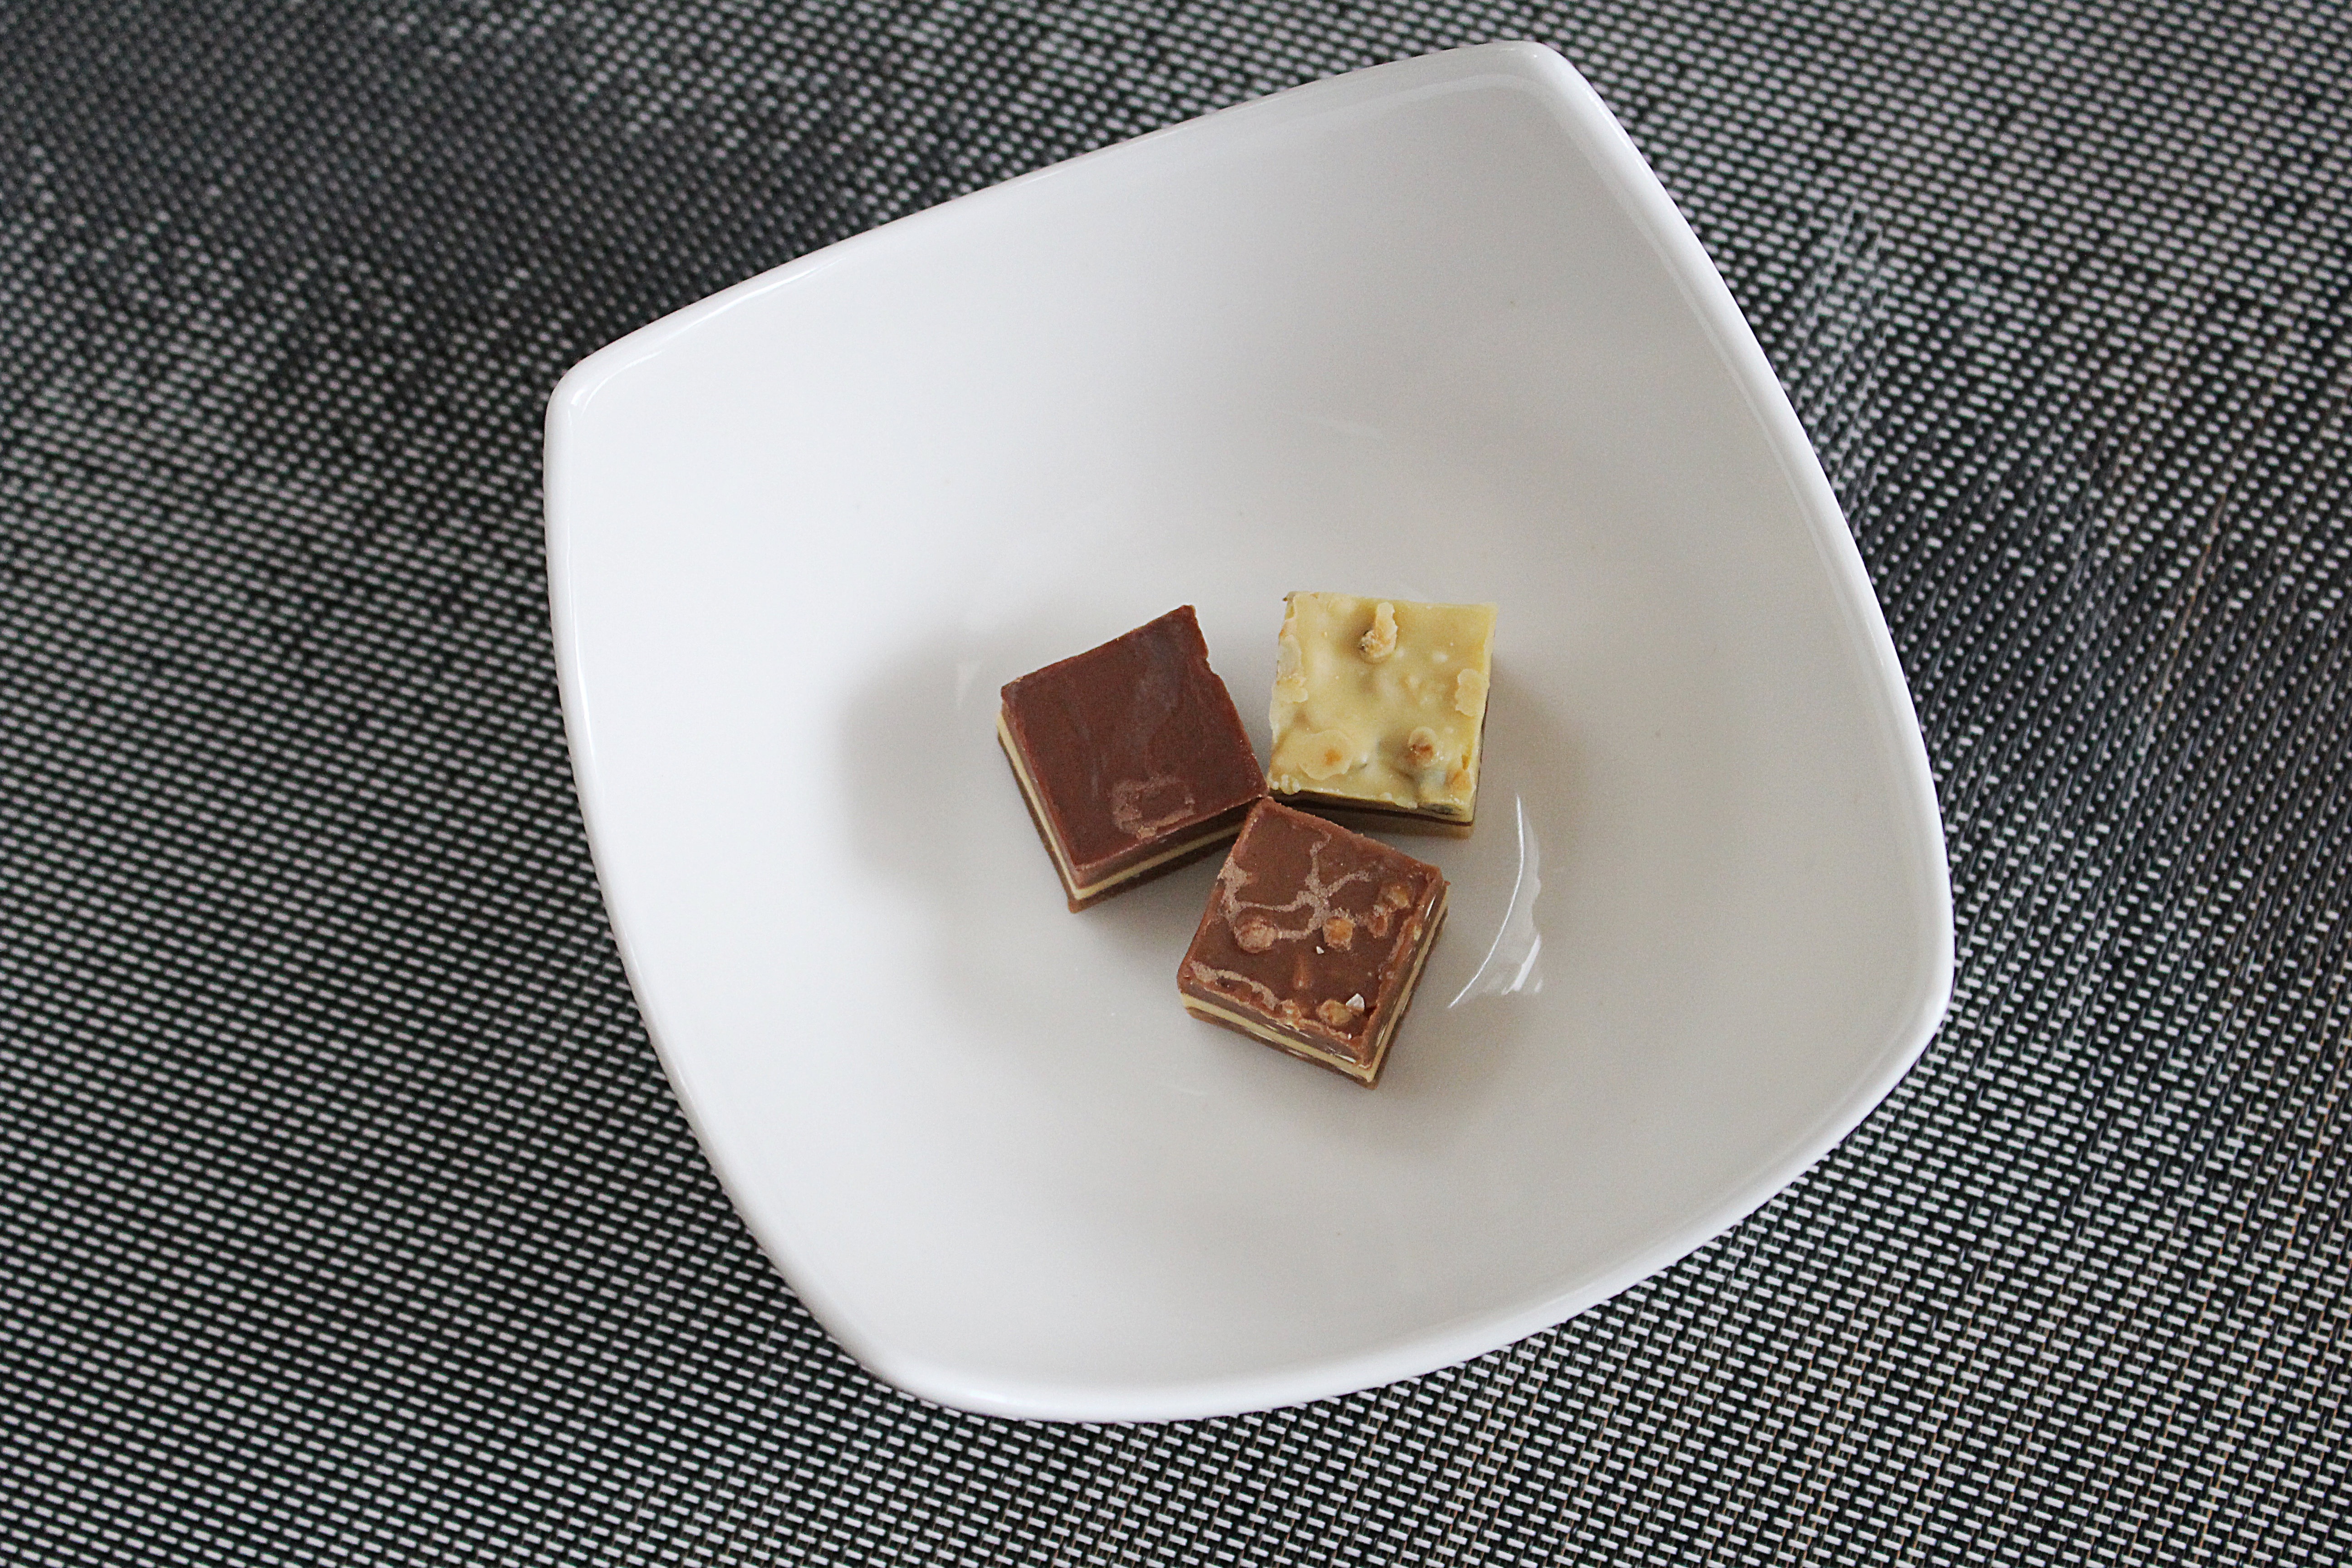
meal, food, breakfast, chocolate, dessert, candy, nibble, chocolates, chocolate praline